The Making of the English Landscape

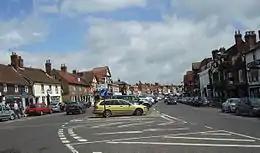
The main street in the former market town of Marlborough, Wiltshire is exceptionally wide, probably made, argues Hoskins, to hold the once regular sheep market. Many of the houses were rebuilt in brick or refronted with tiles in the 18th and 19th centuries.

The last chapter of the body of the book – if Chapter 10 is considered more or less an epilogue – covers towns seen as part of the English landscape. Hoskins justifies this on the grounds that understanding towns brings pleasure. He describes in turn planned towns, the open-field town, and the market town. Towns were planned as early as Norman times, Abbot Baldwin planning Bury St Edmunds between 1066 and 1086; Stratford-on-Avon was laid out in 1196. Another burst of town planning came with the spa towns in the late 18th century, and of new industrial towns like Middlesbrough and Barrow-in-Furness in the mid-19th century. Open-field towns like Nottingham, Leicester, and Stamford grew naturally in their own open fields, but were trapped by pasture rights from growing in the 19th century, giving Nottingham slums, and Leicester a problem that it just managed to solve, growing across its fields: while Stamford stopped growing entirely, becoming fossilised as what Hoskins calls a museum piece of a beautiful 17th- and 18th-century town. Finally, the market towns like Marlborough grew up around their often large and handsome market places, which are however of any number of shapes.